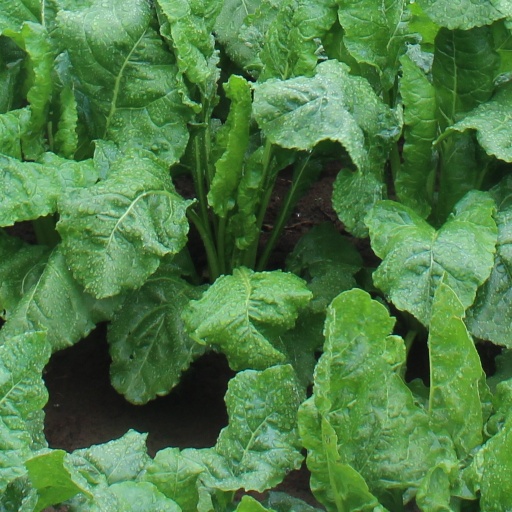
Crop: sugar beet